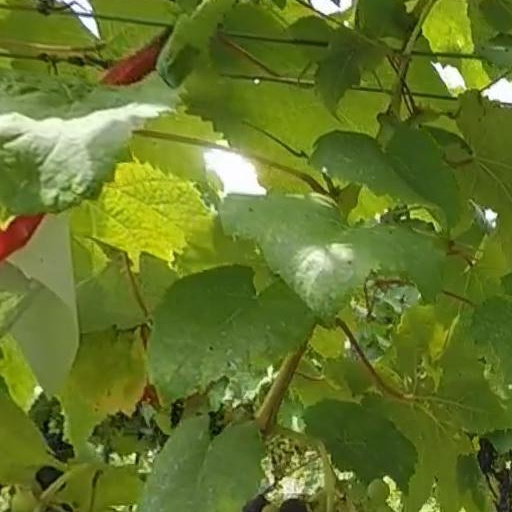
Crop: grape